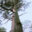
Label: pine_tree